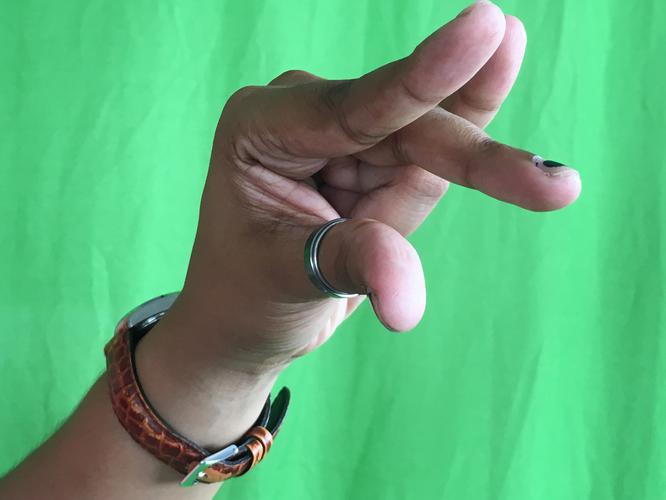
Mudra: Kangulam
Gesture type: single_hand